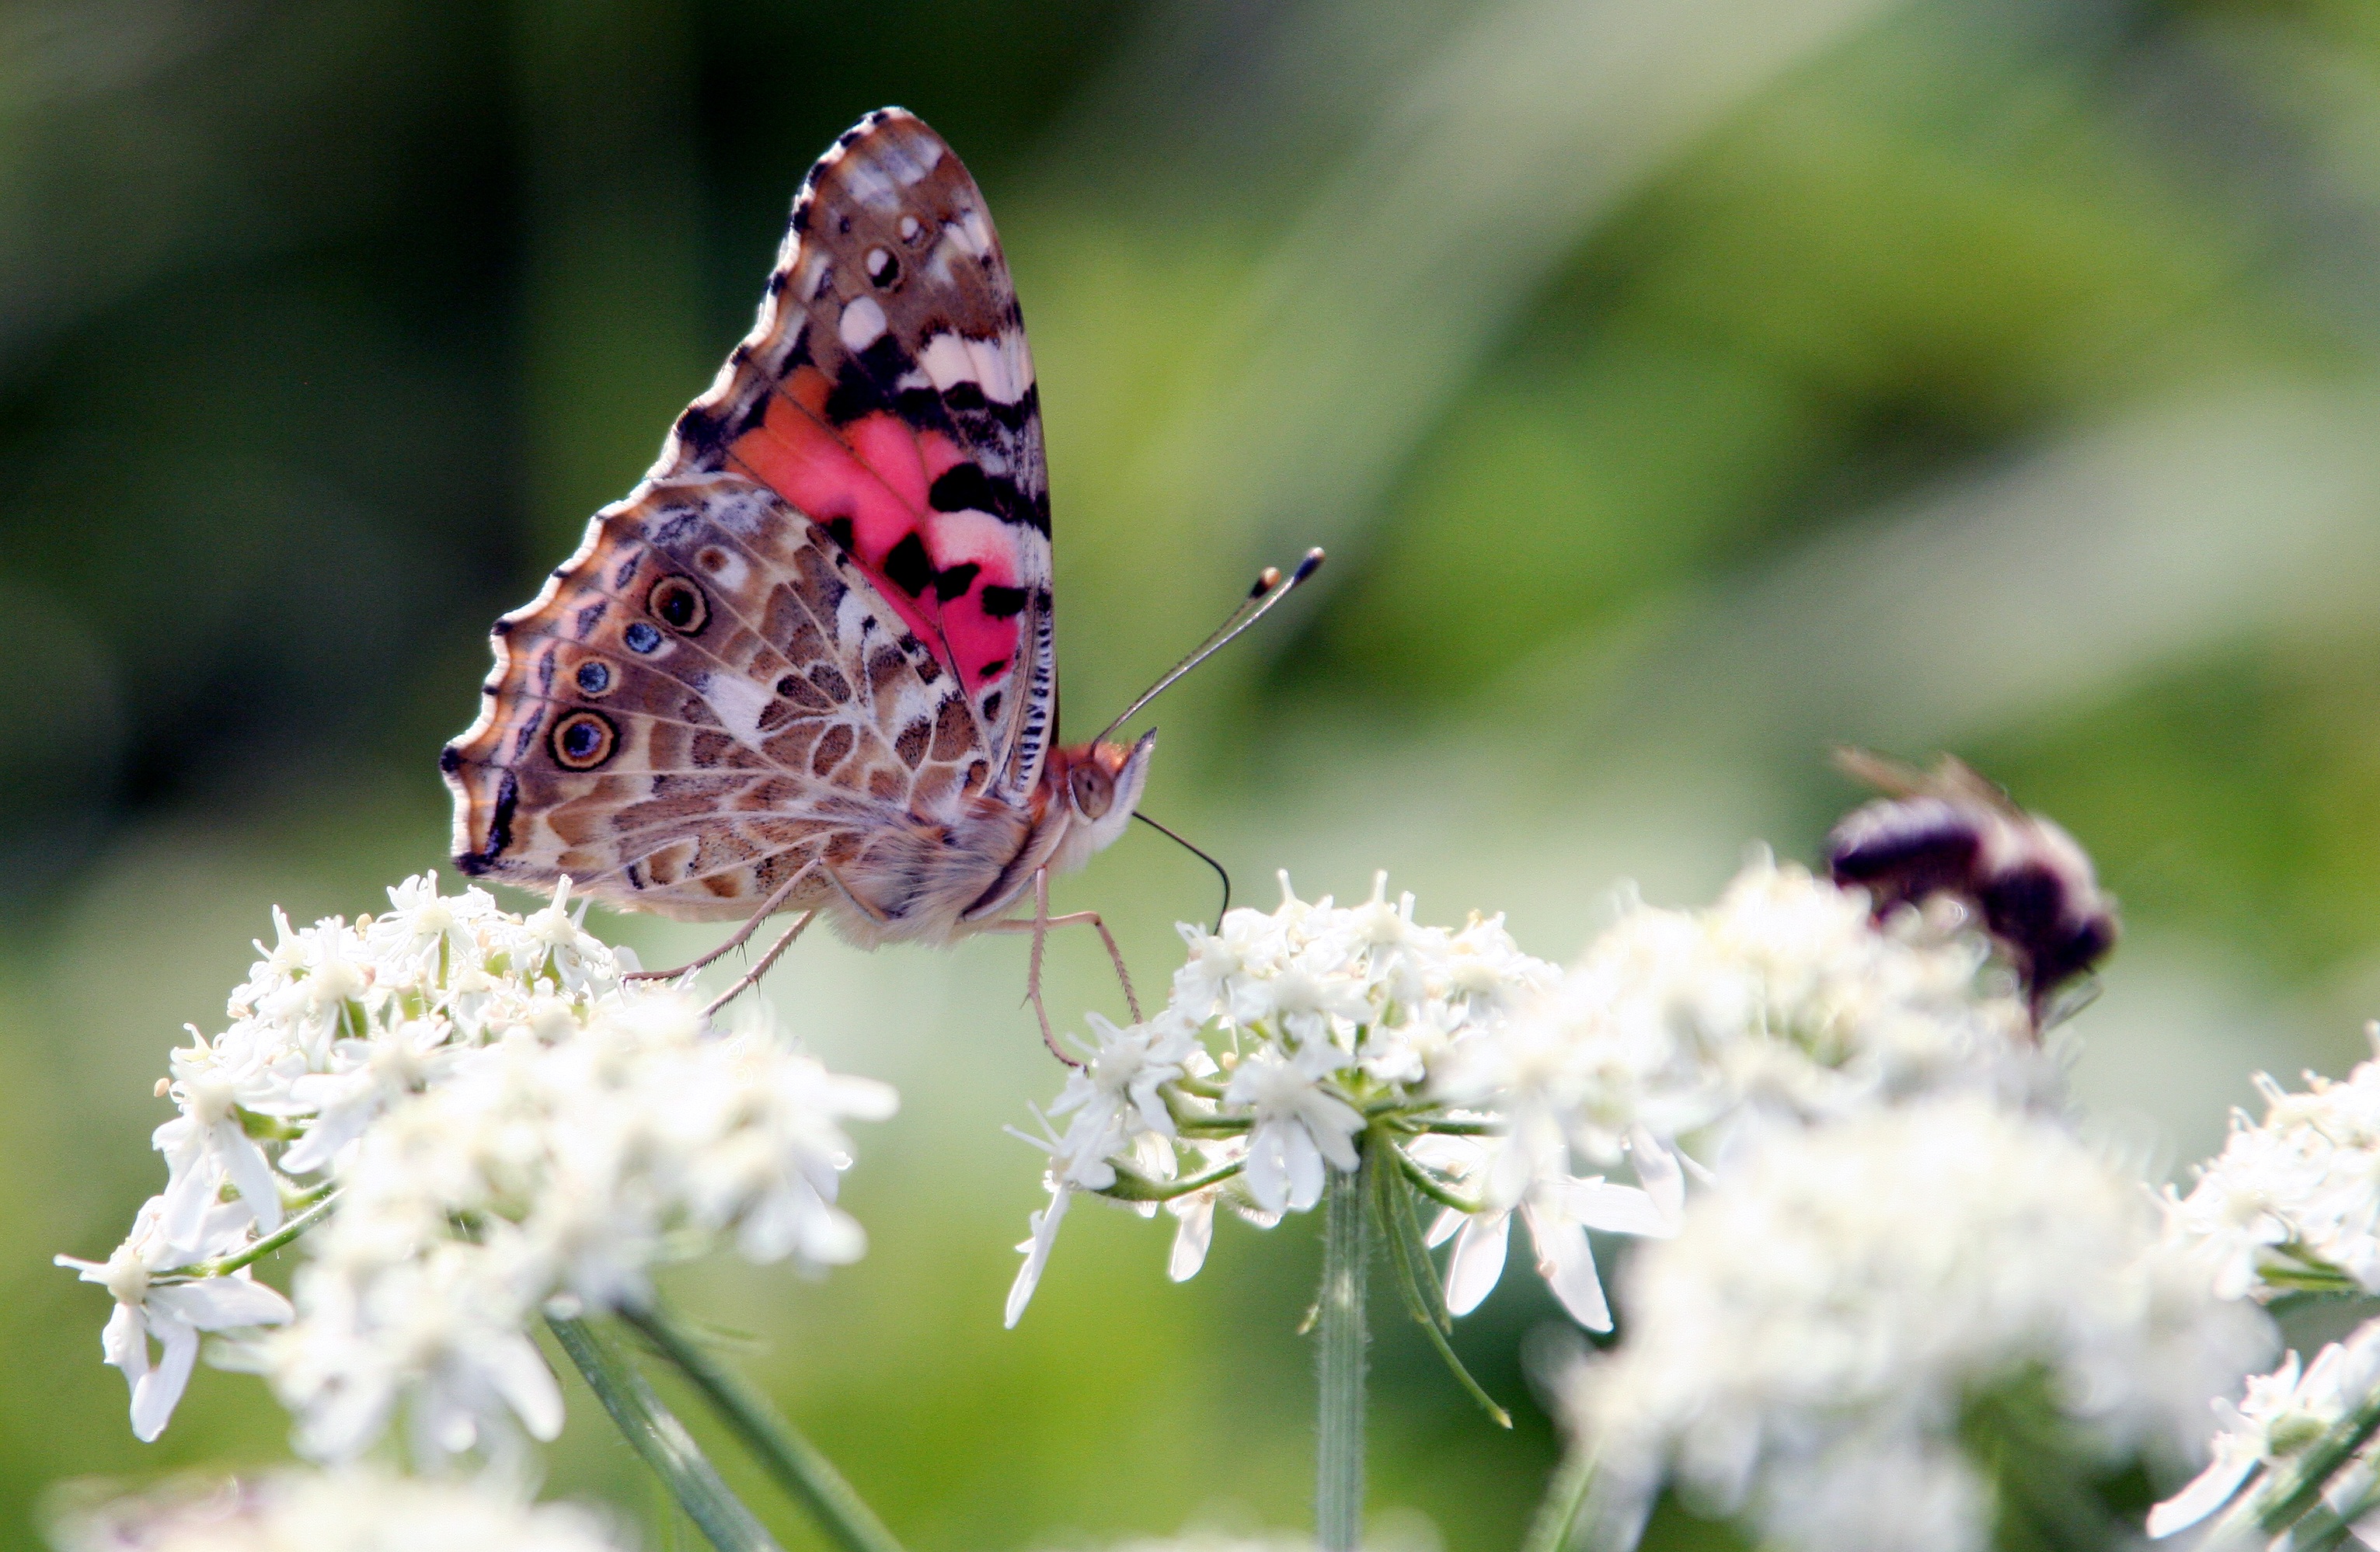
nature, grass, wing, photography, flower, summer, wildlife, insect, botany, butterfly, garden, flora, fauna, invertebrate, wildflower, close up, insects, nectar, macro photography, arthropod, pollinator, moths and butterflies, lycaenid